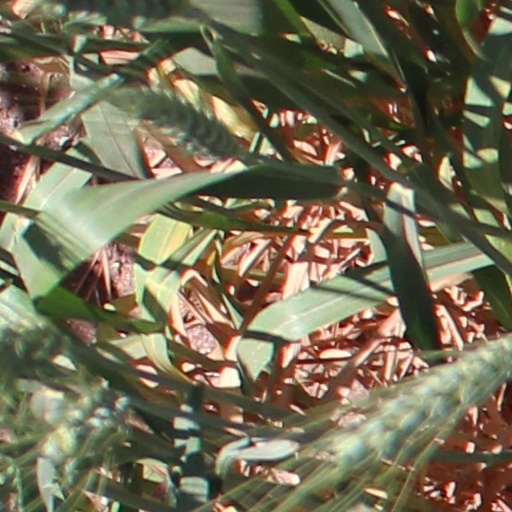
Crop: wheat